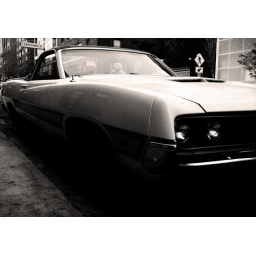
Slick 70s ride: truck + car all in one. Belltown in Seattle, Wash. iPhone 3Gs with Film Lab.